Bacon-Merchant-Moss House

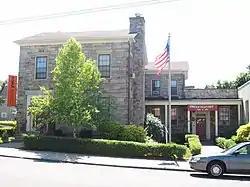
Bacon-Merchant-Moss House, June 2009

The Bacon-Merchant-Moss House is a historic, it is house located at 32 Cottage Street in Lockport, Niagara County, New York.